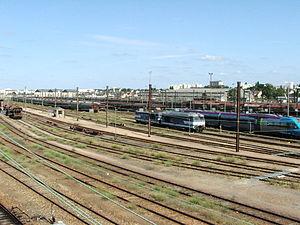
La Gare de Triage du Mans au sud de la ville.
Le quartier du Ronceray se situe dans la ville du Mans, au sein des quartiers Sud. Il dépend du secteur sud-est de la ville. Il était peuplé d'un peu plus de 6 000 habitants en 1999. Il s'agit de l'un des quartiers les plus sensibles de la ville du Mans.
La gare de triage du Mans est un dépôt français et un atelier permettant l'entretien de trains pour le transport fret ou le service normal. La gare de triage est située dans le quartier du Maroc, non loin des Glonnières. Elle occupe un grand espace autour duquel se sont bâties des cités dortoirs et des entreprises utilisant autrefois le train comme moyen de transport privilégié pour le fret. La gare est une zone de démarcation entre le quartier du Maroc et la Zi Sud 1. Non loin de là, dans la rue de Bretagne située au nord-est du dépôt, se situe le Centre d'Archives historiques nationales de la SNCF. Elle est située à environ 3 kilomètres au sud de la gare passagers du Mans.
Le Mans est une commune faisant partie des grandes villes du Grand Ouest français, située dans la région des Pays de la Loire et le département de la Sarthe dont elle est la préfecture.